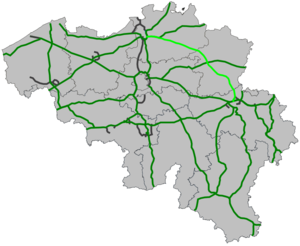
La route européenne 313 est une autoroute reliant Anvers à Liège. Cette autoroute longe le canal Albert sur la majorité de sa longueur. Elle est entièrement confondue avec l'autoroute belge A13.